Banana

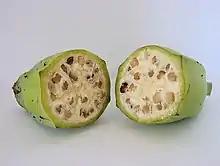
Photo of two cross-sectional halves of seed-filled fruit.

The earliest domestication of bananas ("Musa" spp.) was from naturally occurring parthenocarpic (seedless) individuals of "Musa banksii" in New Guinea. These were cultivated by Papuans before the arrival of Austronesian-speakers. Numerous phytoliths of bananas have been recovered from the Kuk Swamp archaeological site and dated to around 10,000 to 6,500 BP. Foraging humans in this area began domestication in the late Pleistocene using transplantation and early cultivation methods. Various investigations including Denham "et al.", 2003 determine that by the early to middle of the Holocene the process was complete.